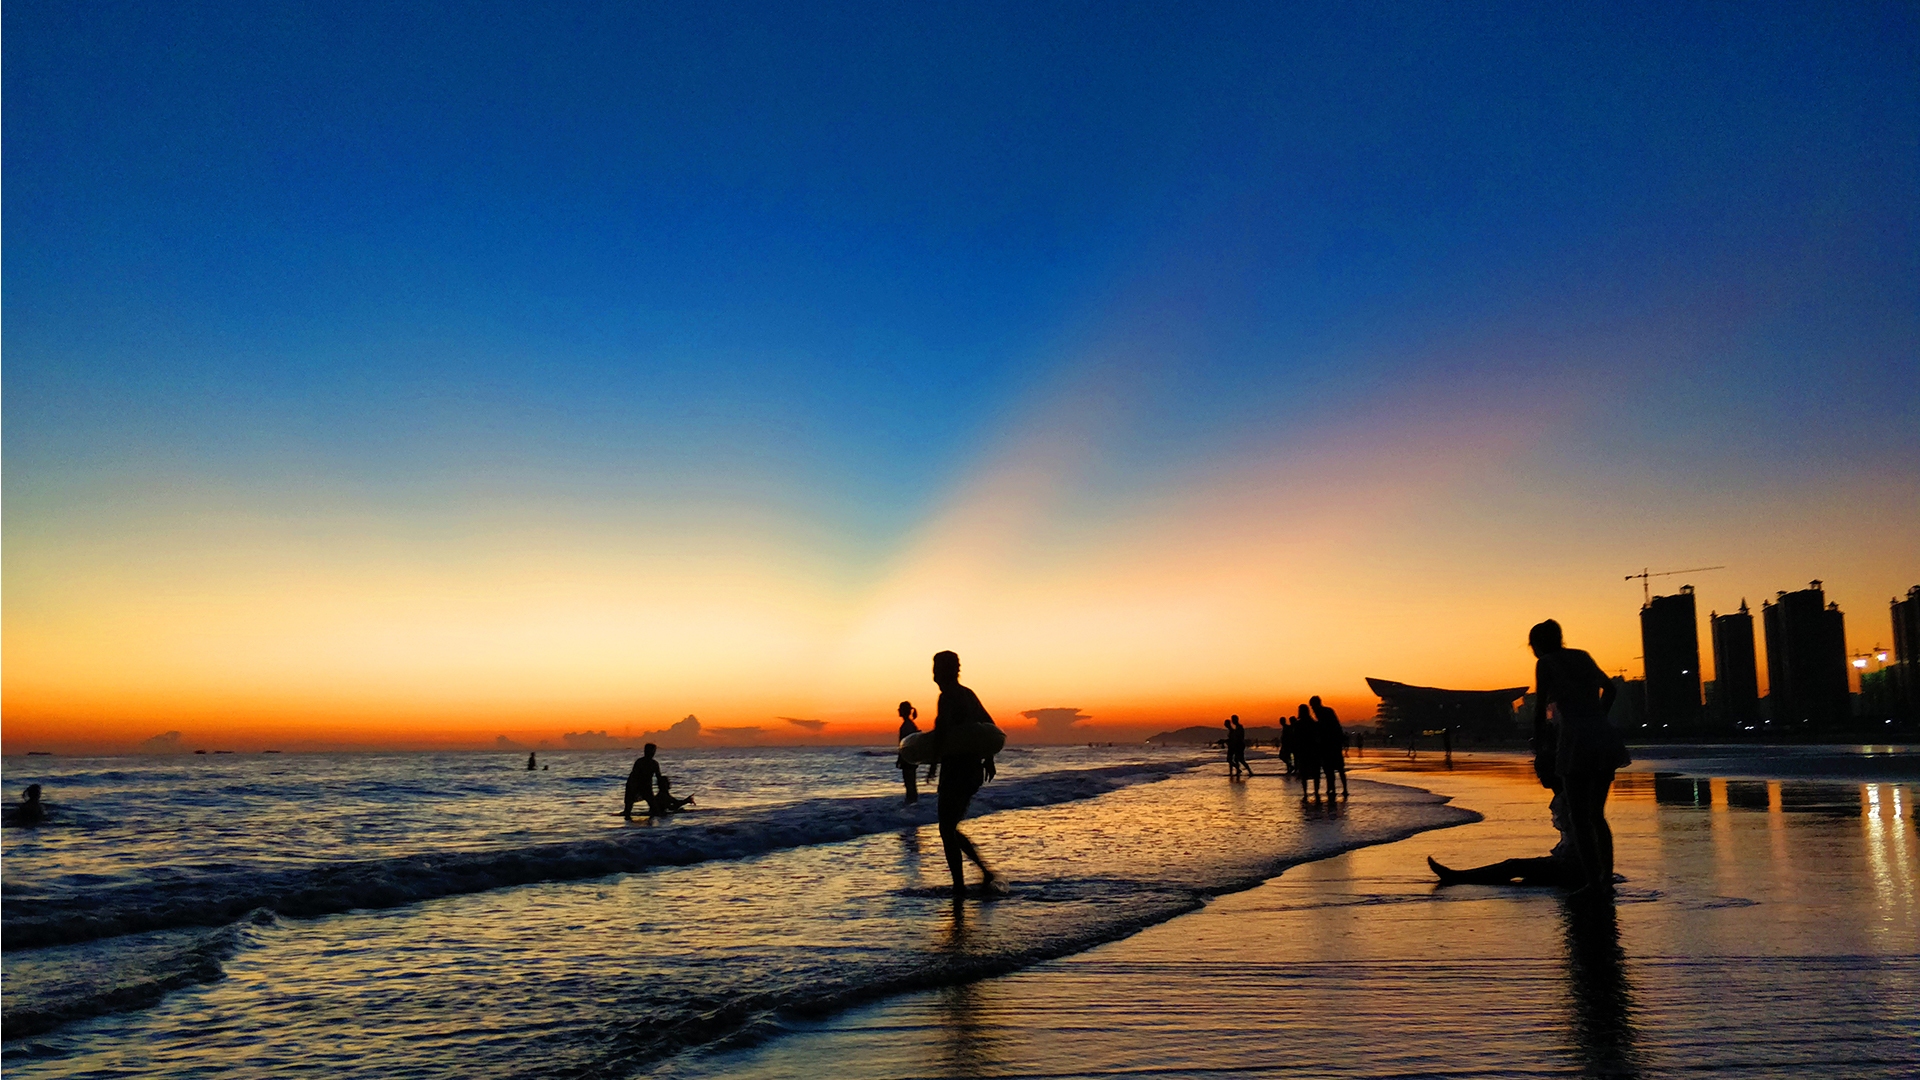
natural, sky, horizon, sea, beach, ocean, sunset, water, evening, wave, sunrise, coast, dusk, shore, morning, silhouette, fun, cloud, vacation, tourism, wind wave, tide, sunlight, reflection, dawn, sun, city, leisure, afterglow